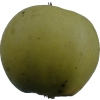
Label: Apple 13